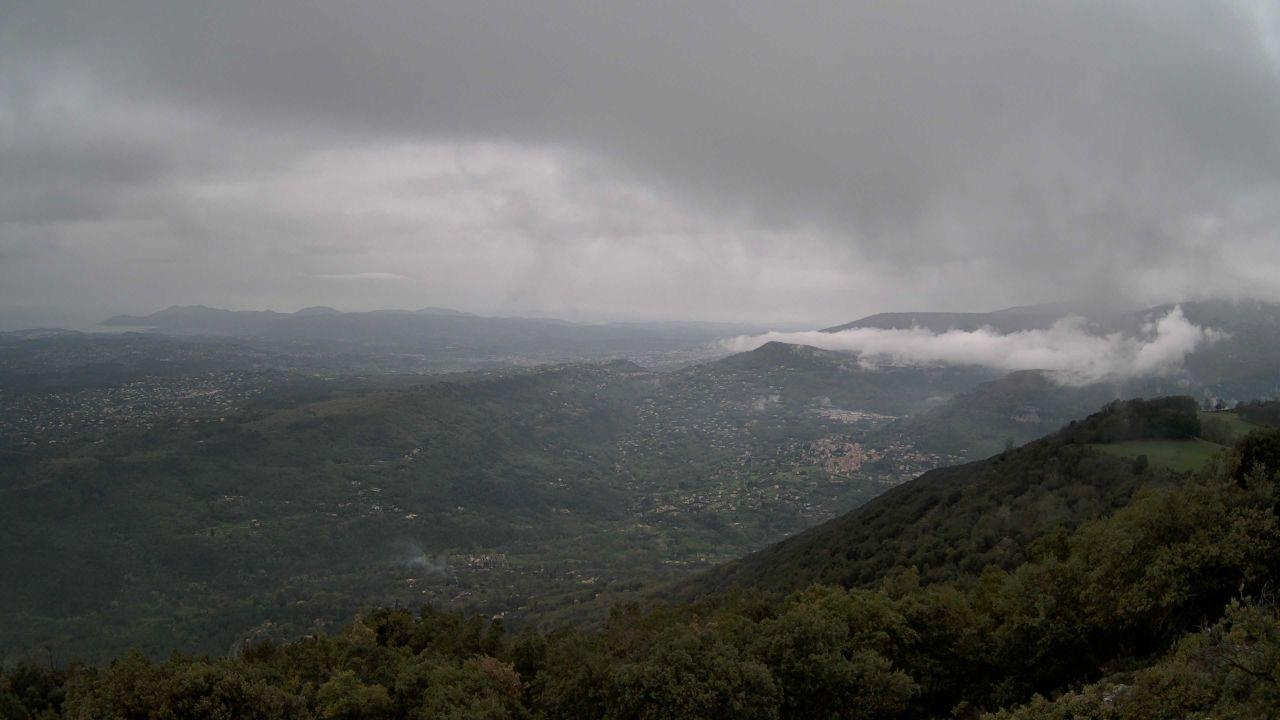
Fire: no
Smoke: yes